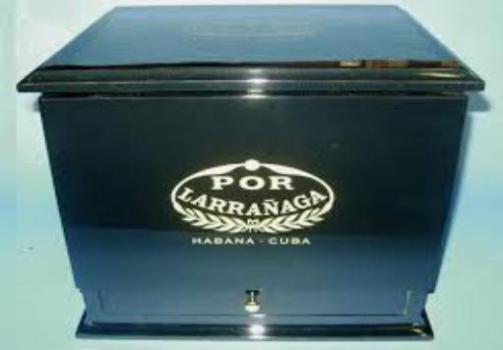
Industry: Necessities